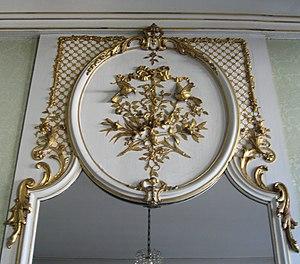
Hôtel de Blangy à Caen
L'hôtel de Blangy, ou hôtel Marcotte, est un hôtel particulier construit dans le quartier Saint-Jean à Caen au début du XVIIIᵉ siècle et en partie détruit dans la seconde moitié du XXᵉ siècle. La décoration intérieure de cet hôtel, notamment les chinoiseries du Grand salon, offre un bel exemple de l'architecture intérieure privée du début du XVIIIᵉ siècle.